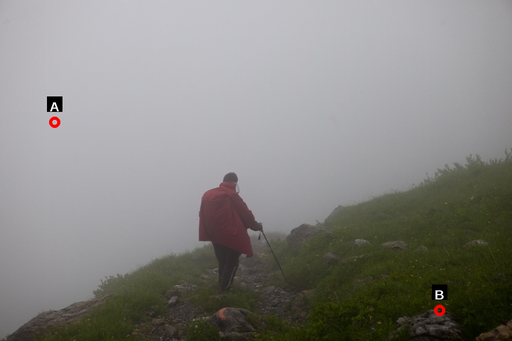
Question: Two points are circled on the image, labeled by A and B beside each circle. Which point is closer to the camera?
Select from the following choices.
(A) A is closer
(B) B is closer
Answer: B